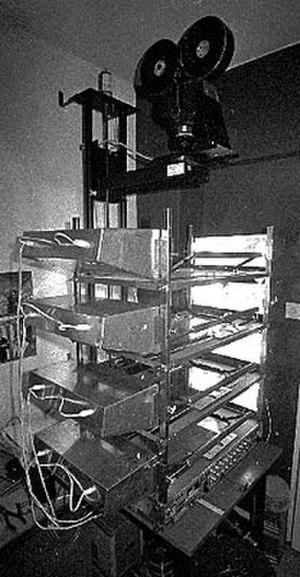
Les Silly Symphonies sont une série de courts métrages animés produits entre 1929 et 1939 par les studios Disney. Chacun des courts métrages est une Silly Symphony. Contrairement aux dessins animés mettant en scène Mickey Mouse, Donald Duck, Dingo ou encore Pluto, les Silly Symphonies n'ont pas de personnages récurrents à quelques exceptions près, comme Les Trois Petits Cochons, Le Lièvre et la Tortue et certains courts avec Pluto. Les histoires prennent principalement leurs sources dans les contes populaires européens et américains.
Blanche-Neige et les Sept Nains est le premier long-métrage d'animation et « classique d'animation » des studios Disney, sorti le 21 décembre 1937 au Carthay Circle Theater de Hollywood. Le film est une adaptation du conte homonyme des frères Grimm paru en 1812, conte fortement ancré dans les traditions européennes.
Bambi est le sixième long-métrage d'animation et le cinquième « Classique d'animation » des studios Disney, sorti en 1942. Ce film est l'adaptation du roman Bambi, Eine Lebensgeschichte aus dem Walde de Felix Salten, paru en 1923.
Fantasia est le troisième long-métrage d'animation des studios Disney, sorti à la fin de l'année 1940. Scénarisé par Joe Grantand et Dick Huemer, et réalisé par Ben Sharpsteen, il est composé comme une série de sept séquences illustrant huit morceaux de musique classique célèbres joués pour la plupart par l'orchestre de Philadelphie sous la direction de Leopold Stokowski.
Pinocchio est le deuxième long-métrage d'animation et « Classique d'animation » des studios Disney, sorti en 1940 et inspiré du conte de Carlo Collodi, Les Aventures de Pinocchio.